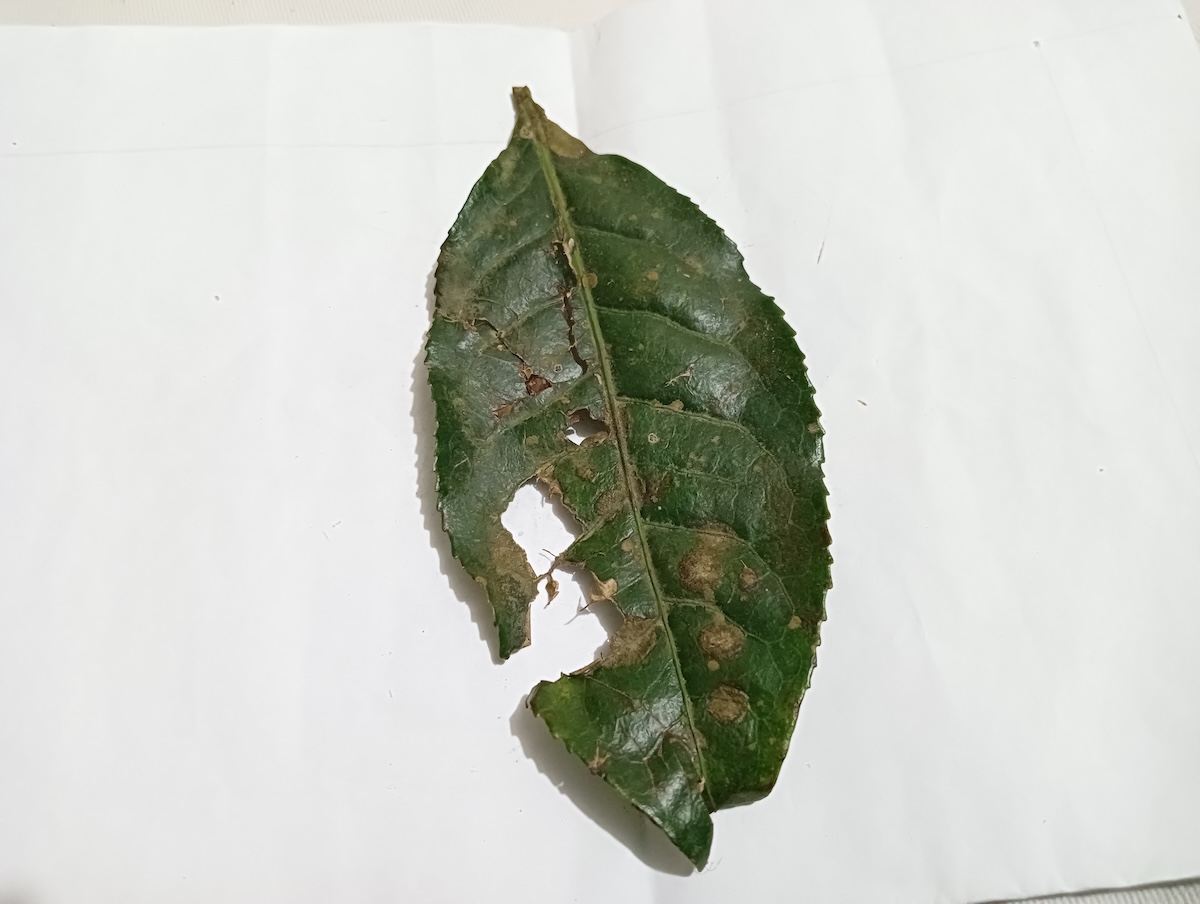
Label: Brown Blight